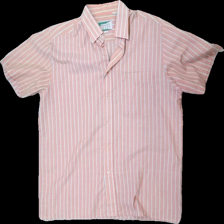
View: front
Type: Shirt
Category: Men
Brand: Not in the list
Brand text on label: Private image
Colors: Pink, White, Blue
Material: 75% Polyester 25% Cotton
Pattern: Striped
Cut: Regular
Size: L
Price range: 50-100
Recommended usage: Reuse
Description: Pink striped shirt